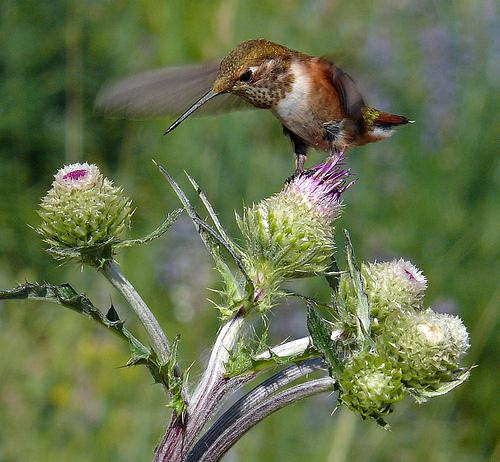
A photo of a rufous hummingbird